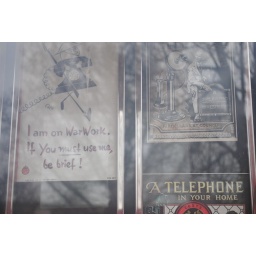
Posters in phone box